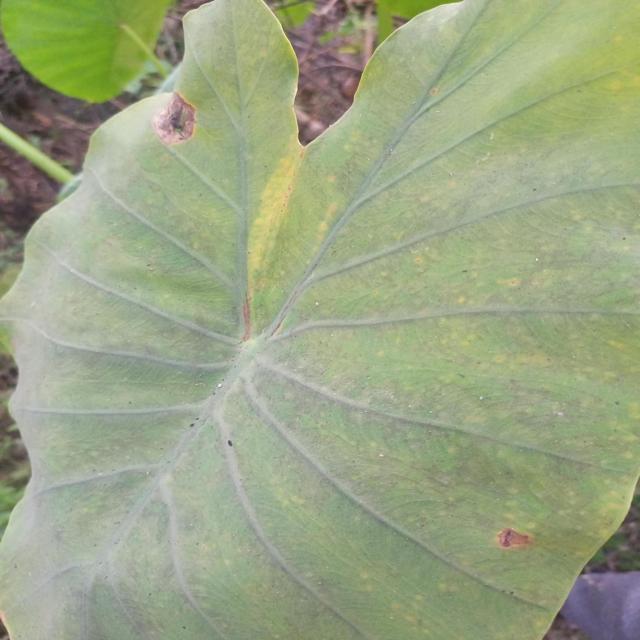
Label: Early_Blight